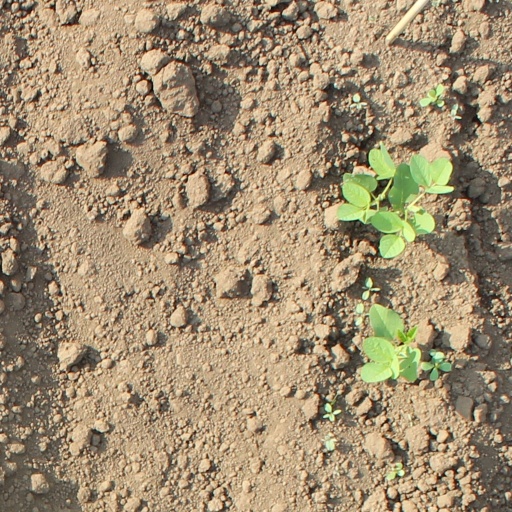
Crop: soybean